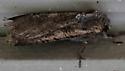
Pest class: cutworms